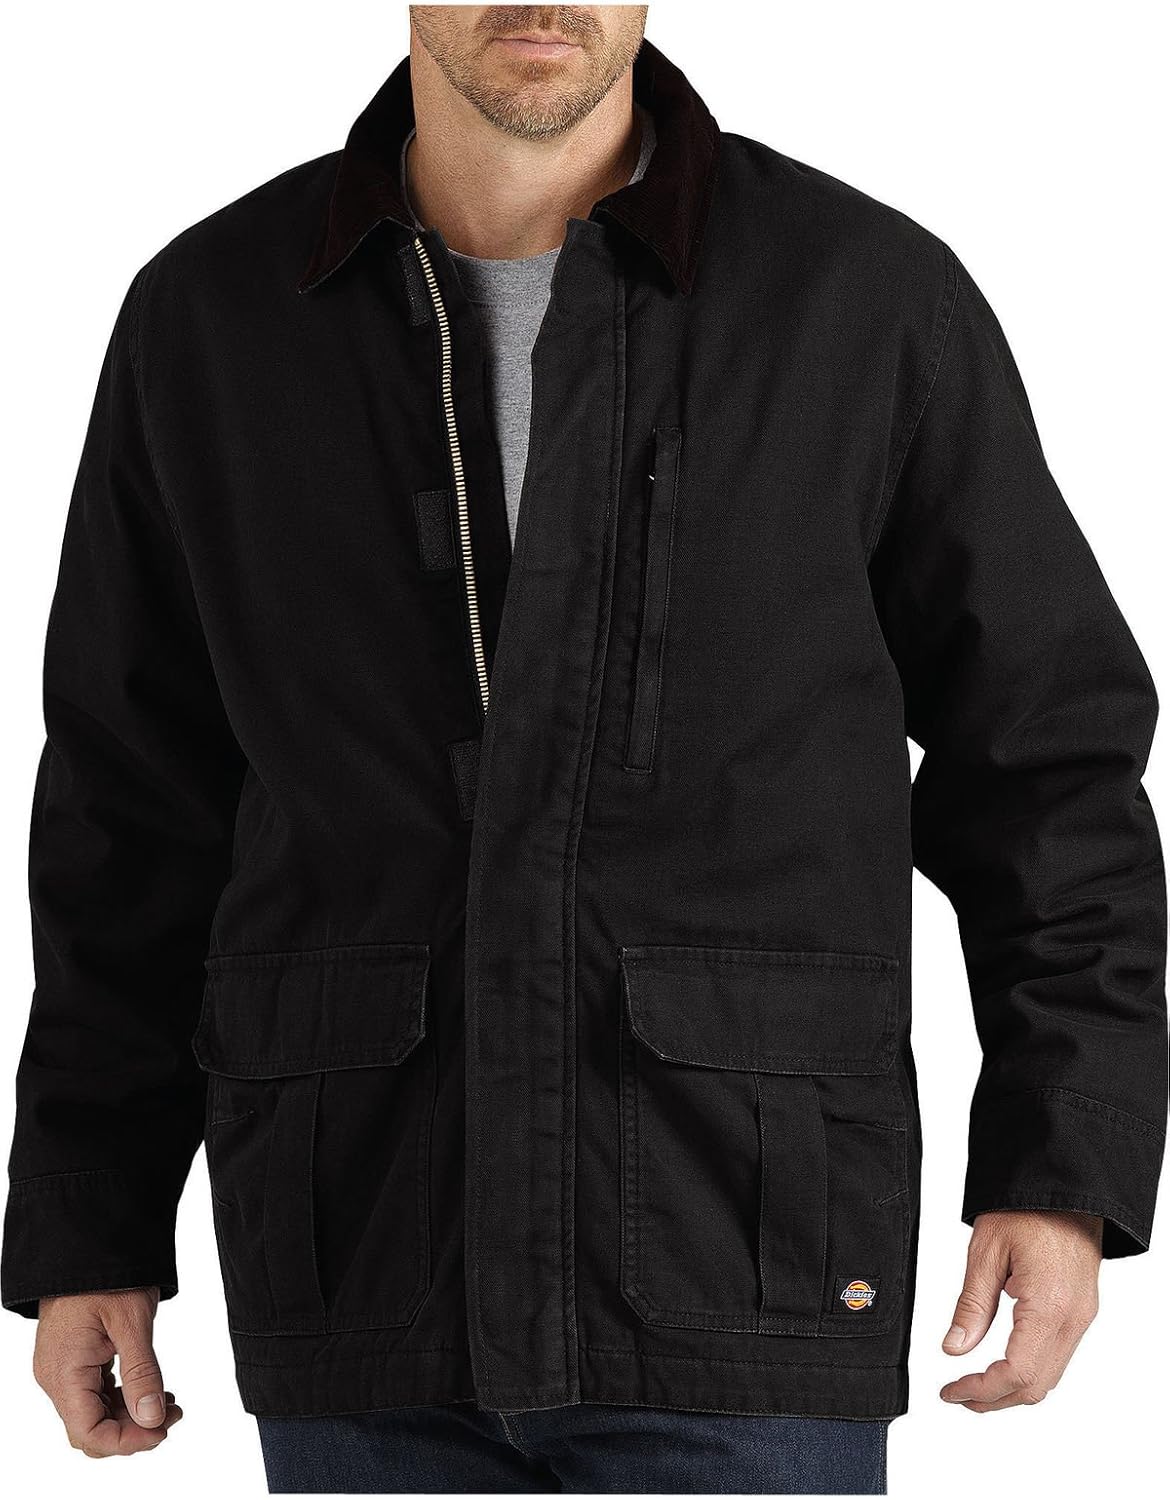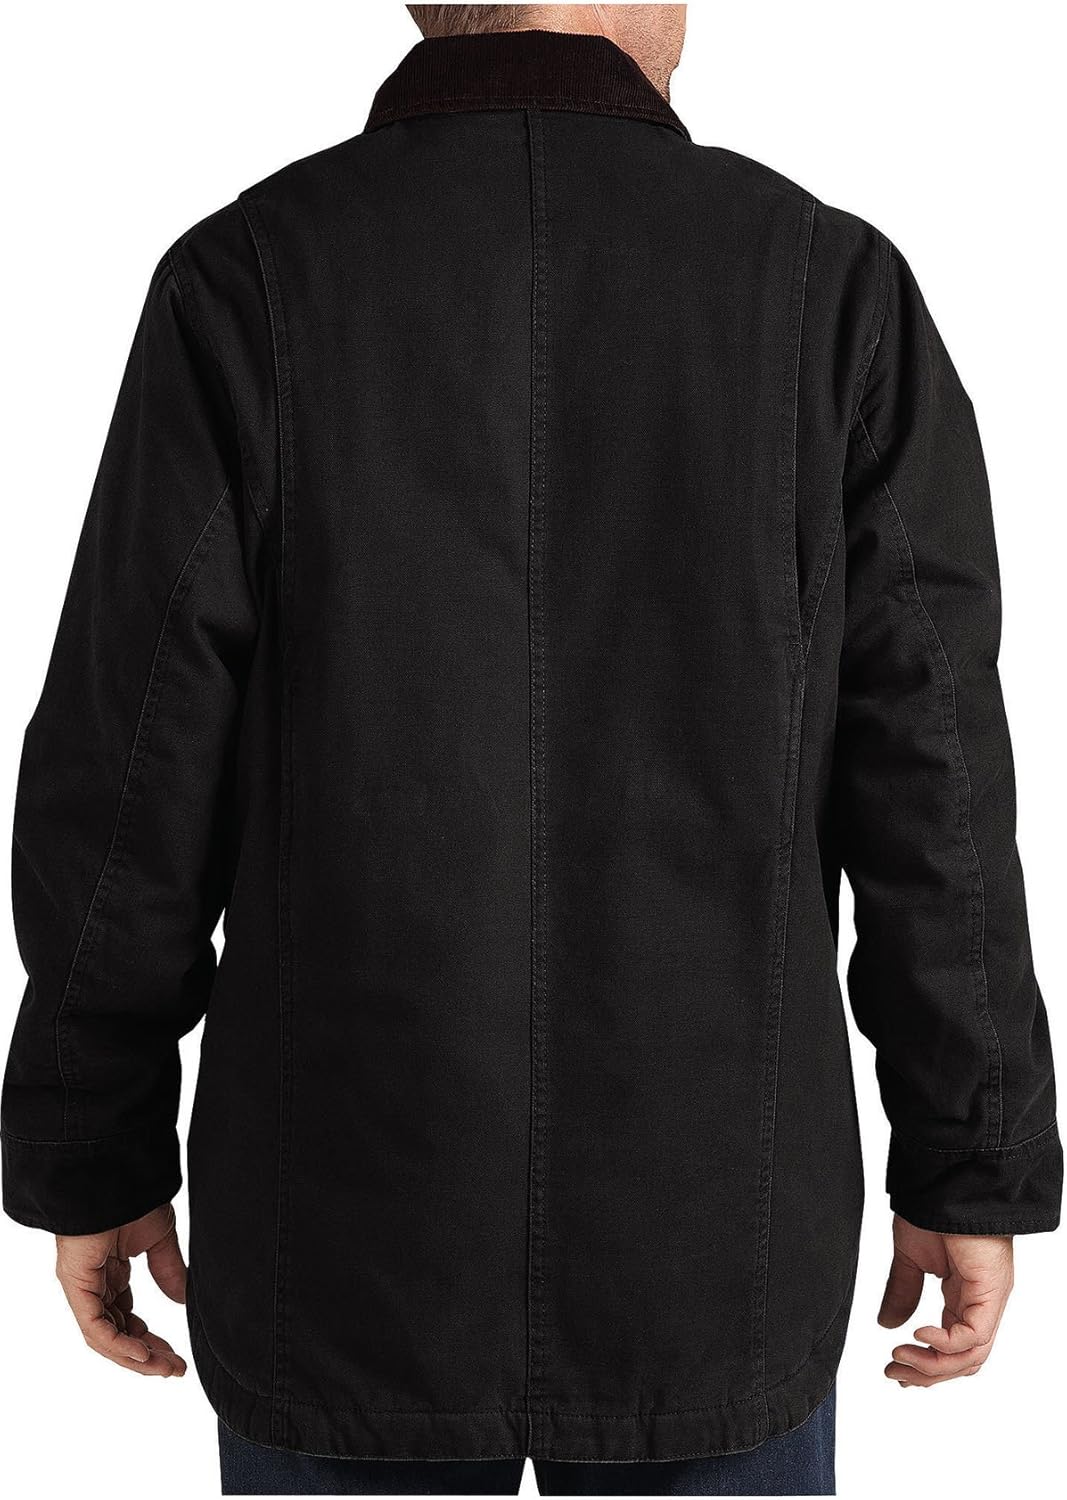
Dickies Men's Sanded Duck Insulated Coat
Category: AMAZON FASHION
The Sanded Duck Jacket features a light and strong fabric for ease of movement and comfort.
Features: 100% Cotton | Imported | Cotton lining | Machine Wash | Corduroy collar | Side entry chest pocket